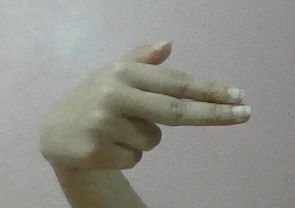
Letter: ghain